Maurice LaMarche

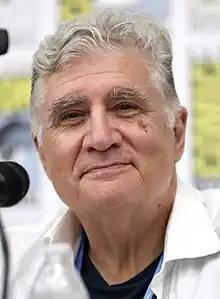
LaMarche at the 2023 San Diego Comic-Con

Maurice LaMarche (born March 30, 1958) is a Canadian voice actor. Across a career spanning more than four decades he has voiced Chief Quimby on Inspector Gadget, Egon Spengler on "The Real Ghostbusters", The Brain on "Animaniacs" and its spin-off "Pinky and the Brain", Big Bob on "Hey Arnold!", "Alec Baldwin" in "", Kif Kroker on "Futurama" and dozens of other highly recognizable characters in central and minor roles across film, television, and video games.